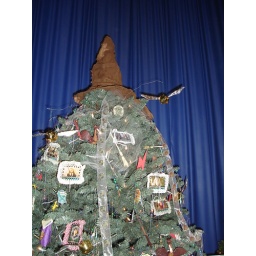
Ah! I will take a tree decorated ENTIRELY in golden snitches next year.